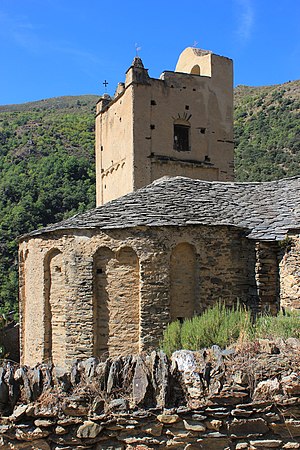
Olette
Kirken Saint-André i Évol
Kirken Saint-André i Évol
Olette er en by og kommune i departementet Pyrénées-Orientales i Sydfrankrig.